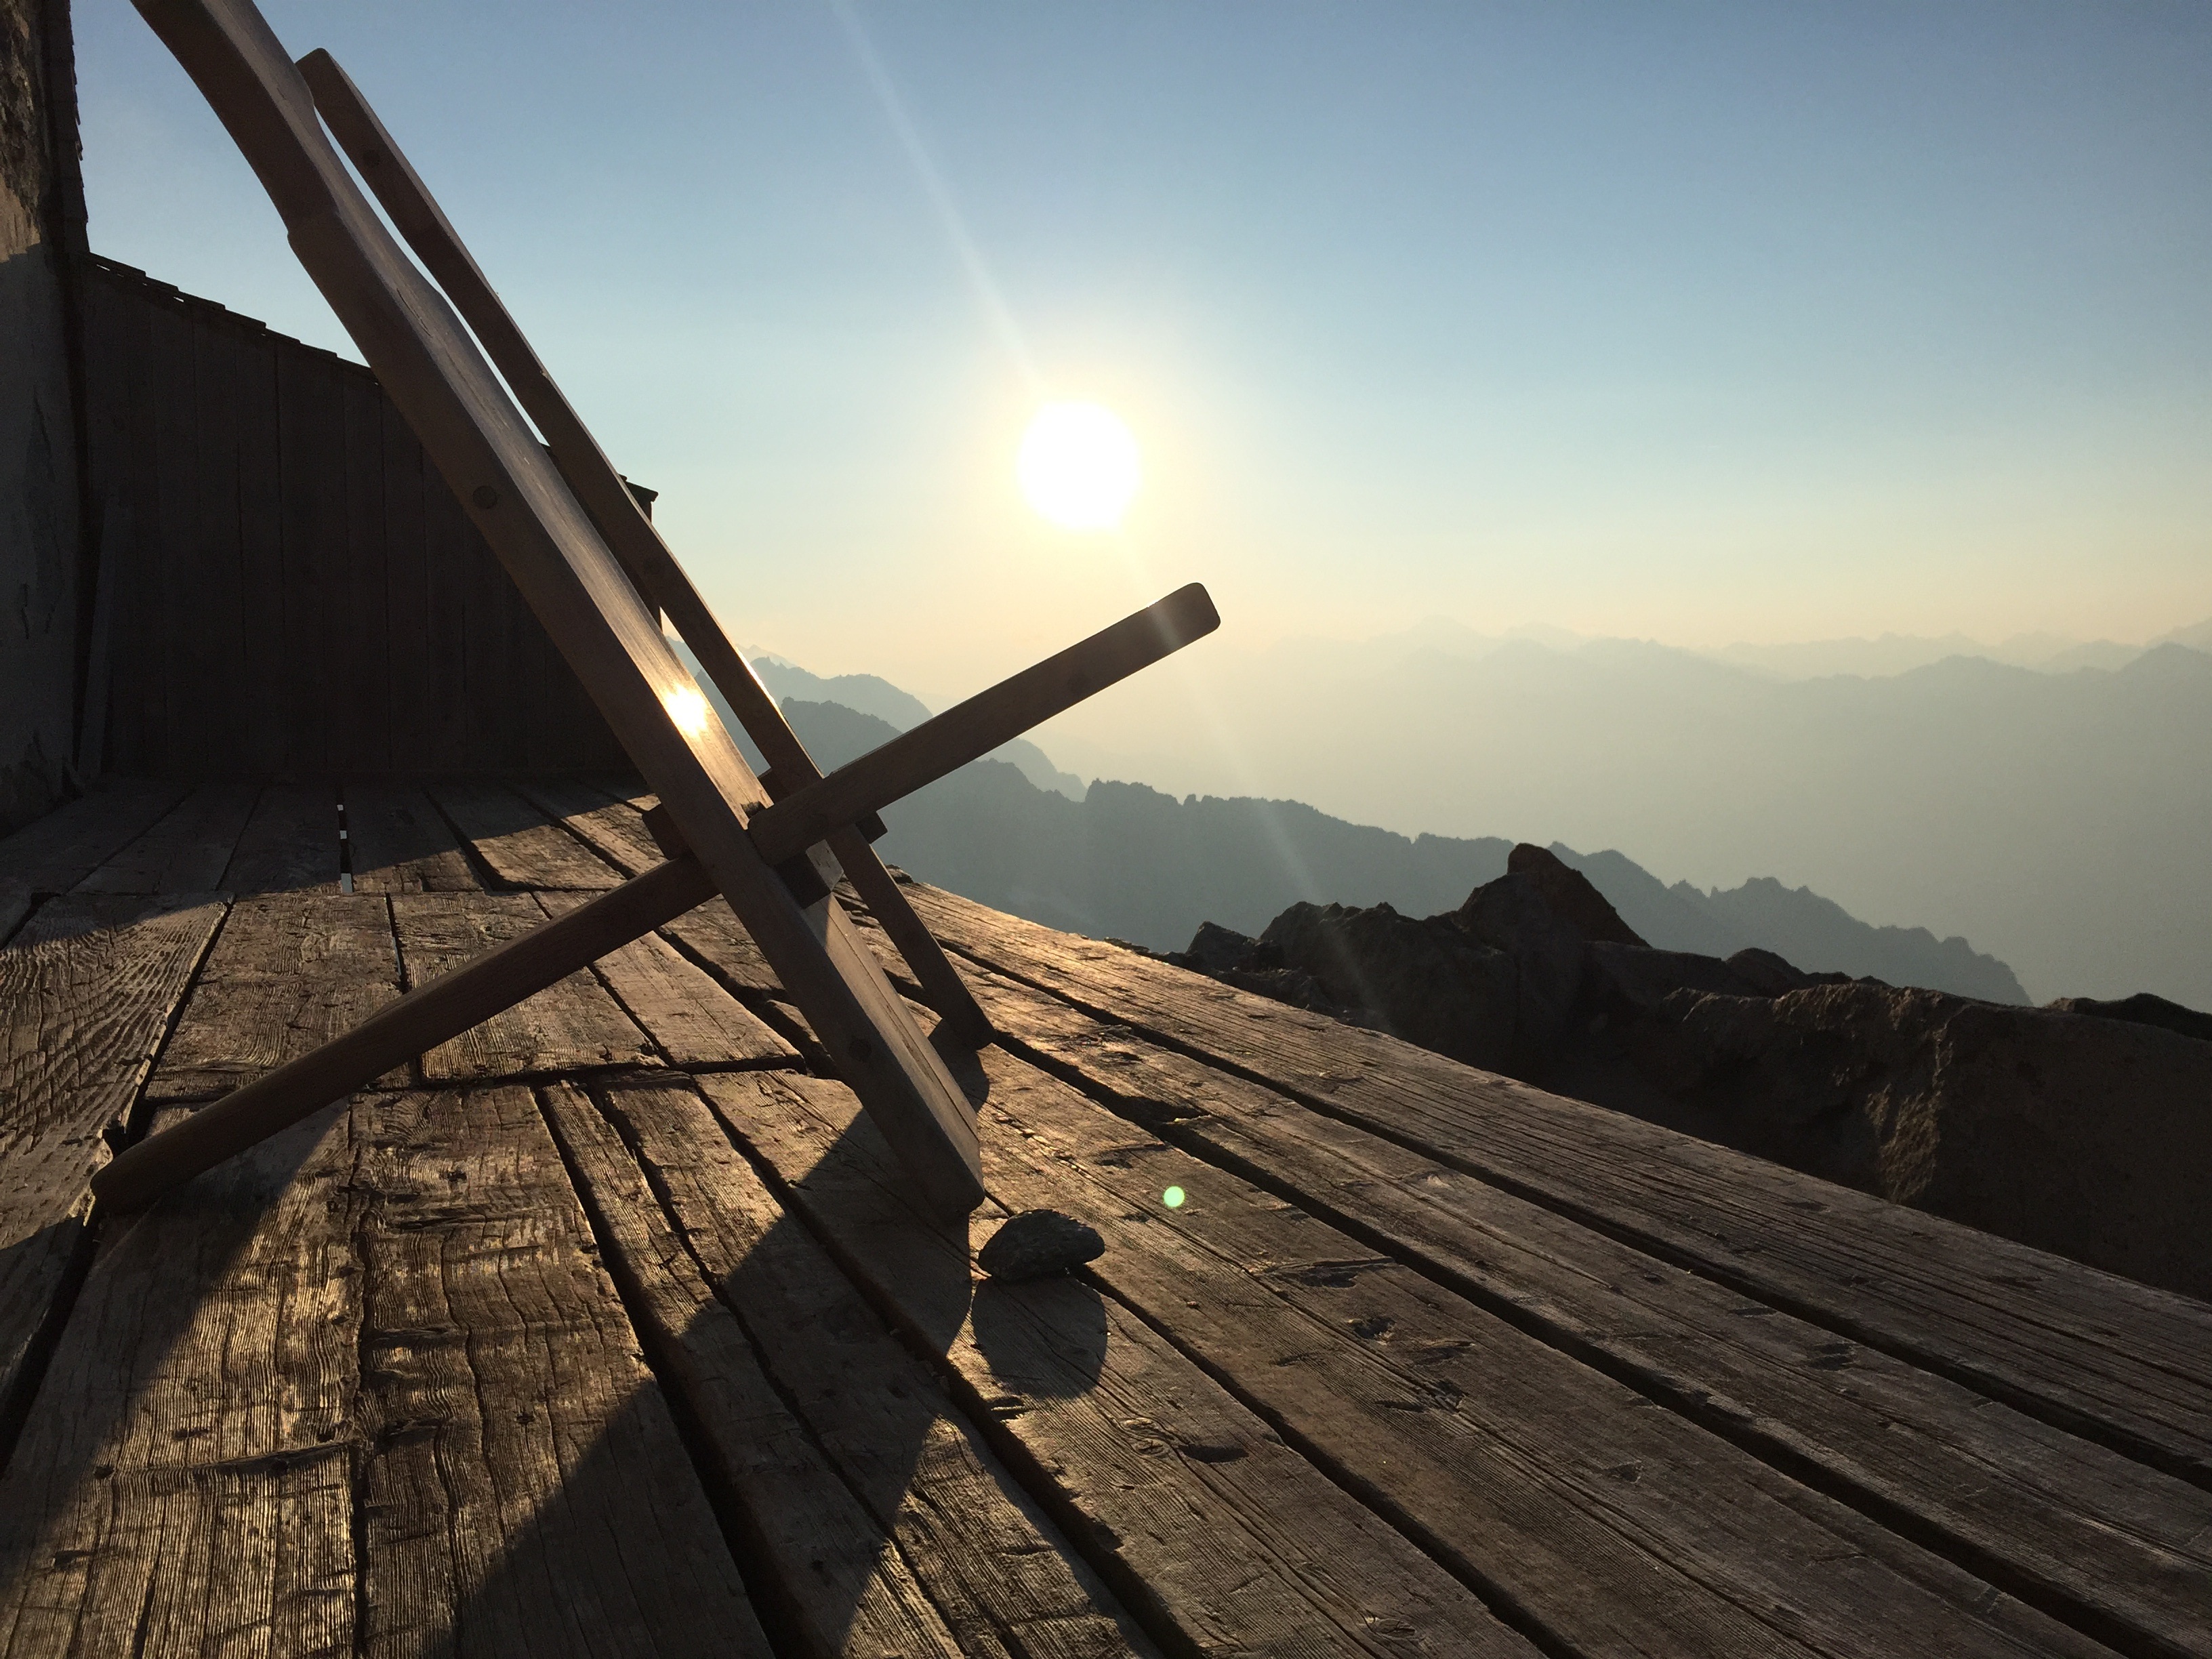
sea, horizon, mountain, sky, wood, sunrise, sunset, sunlight, morning, view, rustic, hut, evening, alpine, mountain landscape, high mountains, mountain hut, zillertal, ginzling, black stone hut, floite